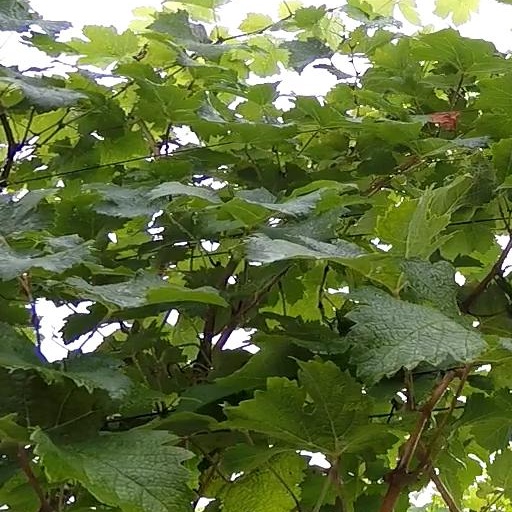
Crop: grape